Ireland–United Kingdom relations

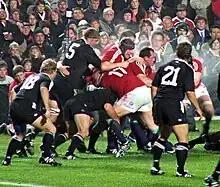
The British and Irish Lions rugby union team (red) against the New Zealand Maoris (black) in 2005

The North/South Ministerial Council (NSMC) coordinates activity and exercises certain governmental functions across the island of Ireland. The Council is responsible for developing and executing policy in at least twelve areas of co-operation, of which: